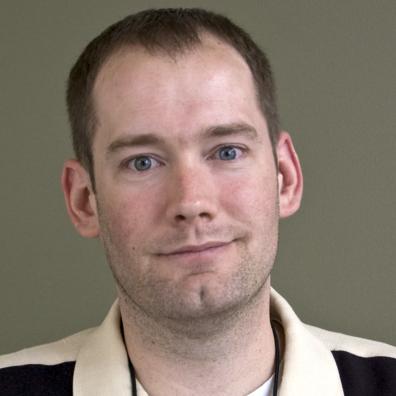
Age: 33